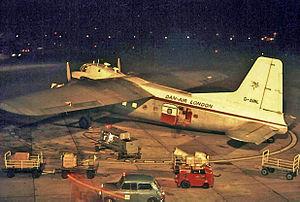
Le Bristol Type 170 Freighter est un avion de transport mixte conçu au Royaume-Uni au lendemain de la Seconde Guerre mondiale.